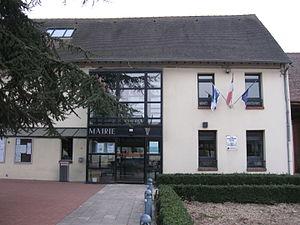
Mairie de Collégien. (Seine-et-Marne, région Île-de-France).
Collégien est une commune française située dans le département de Seine-et-Marne, en région Île-de-France.